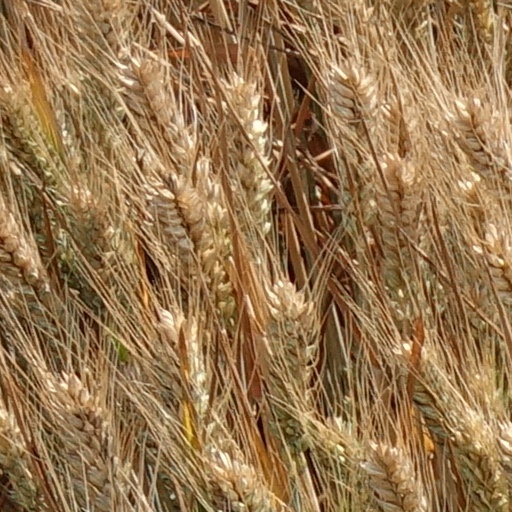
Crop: wheat